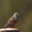
Label: bird